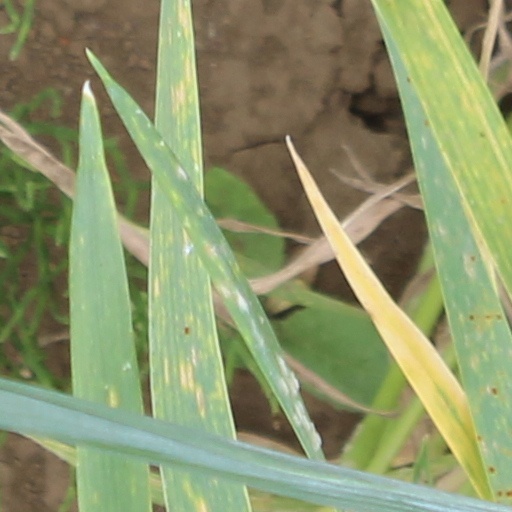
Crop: wheat